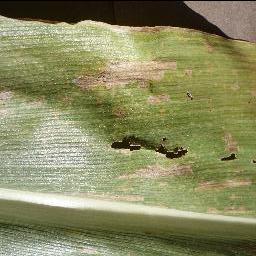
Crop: corn
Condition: (maize)_cercospora_spot_gray_spot